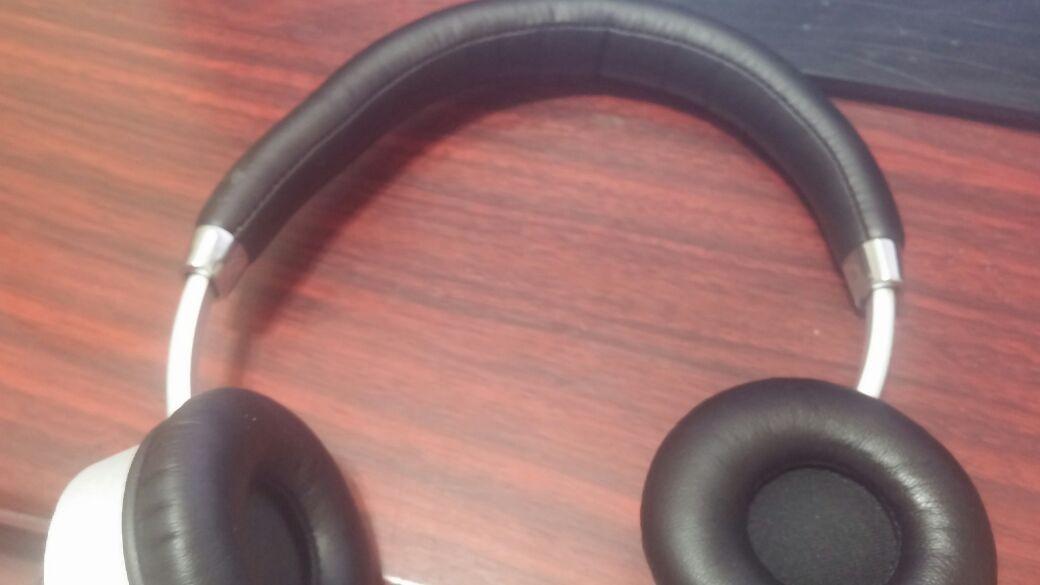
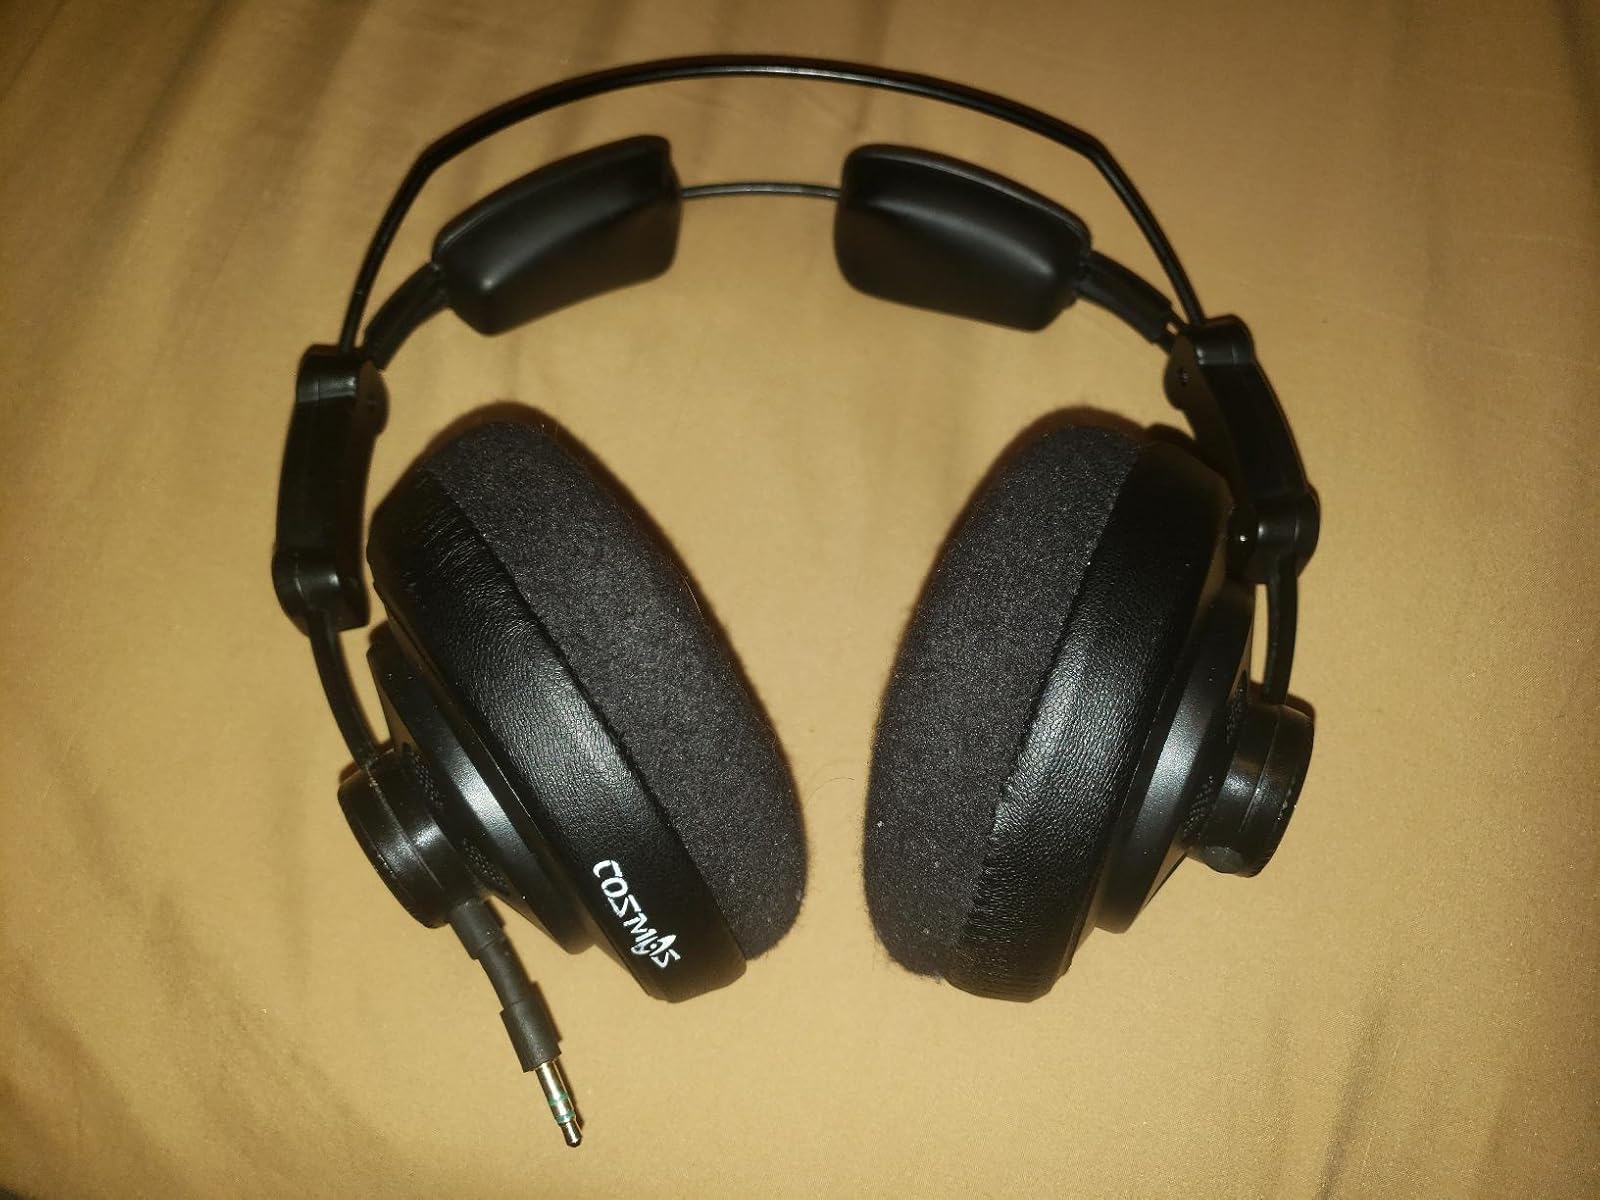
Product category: headphones
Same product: no